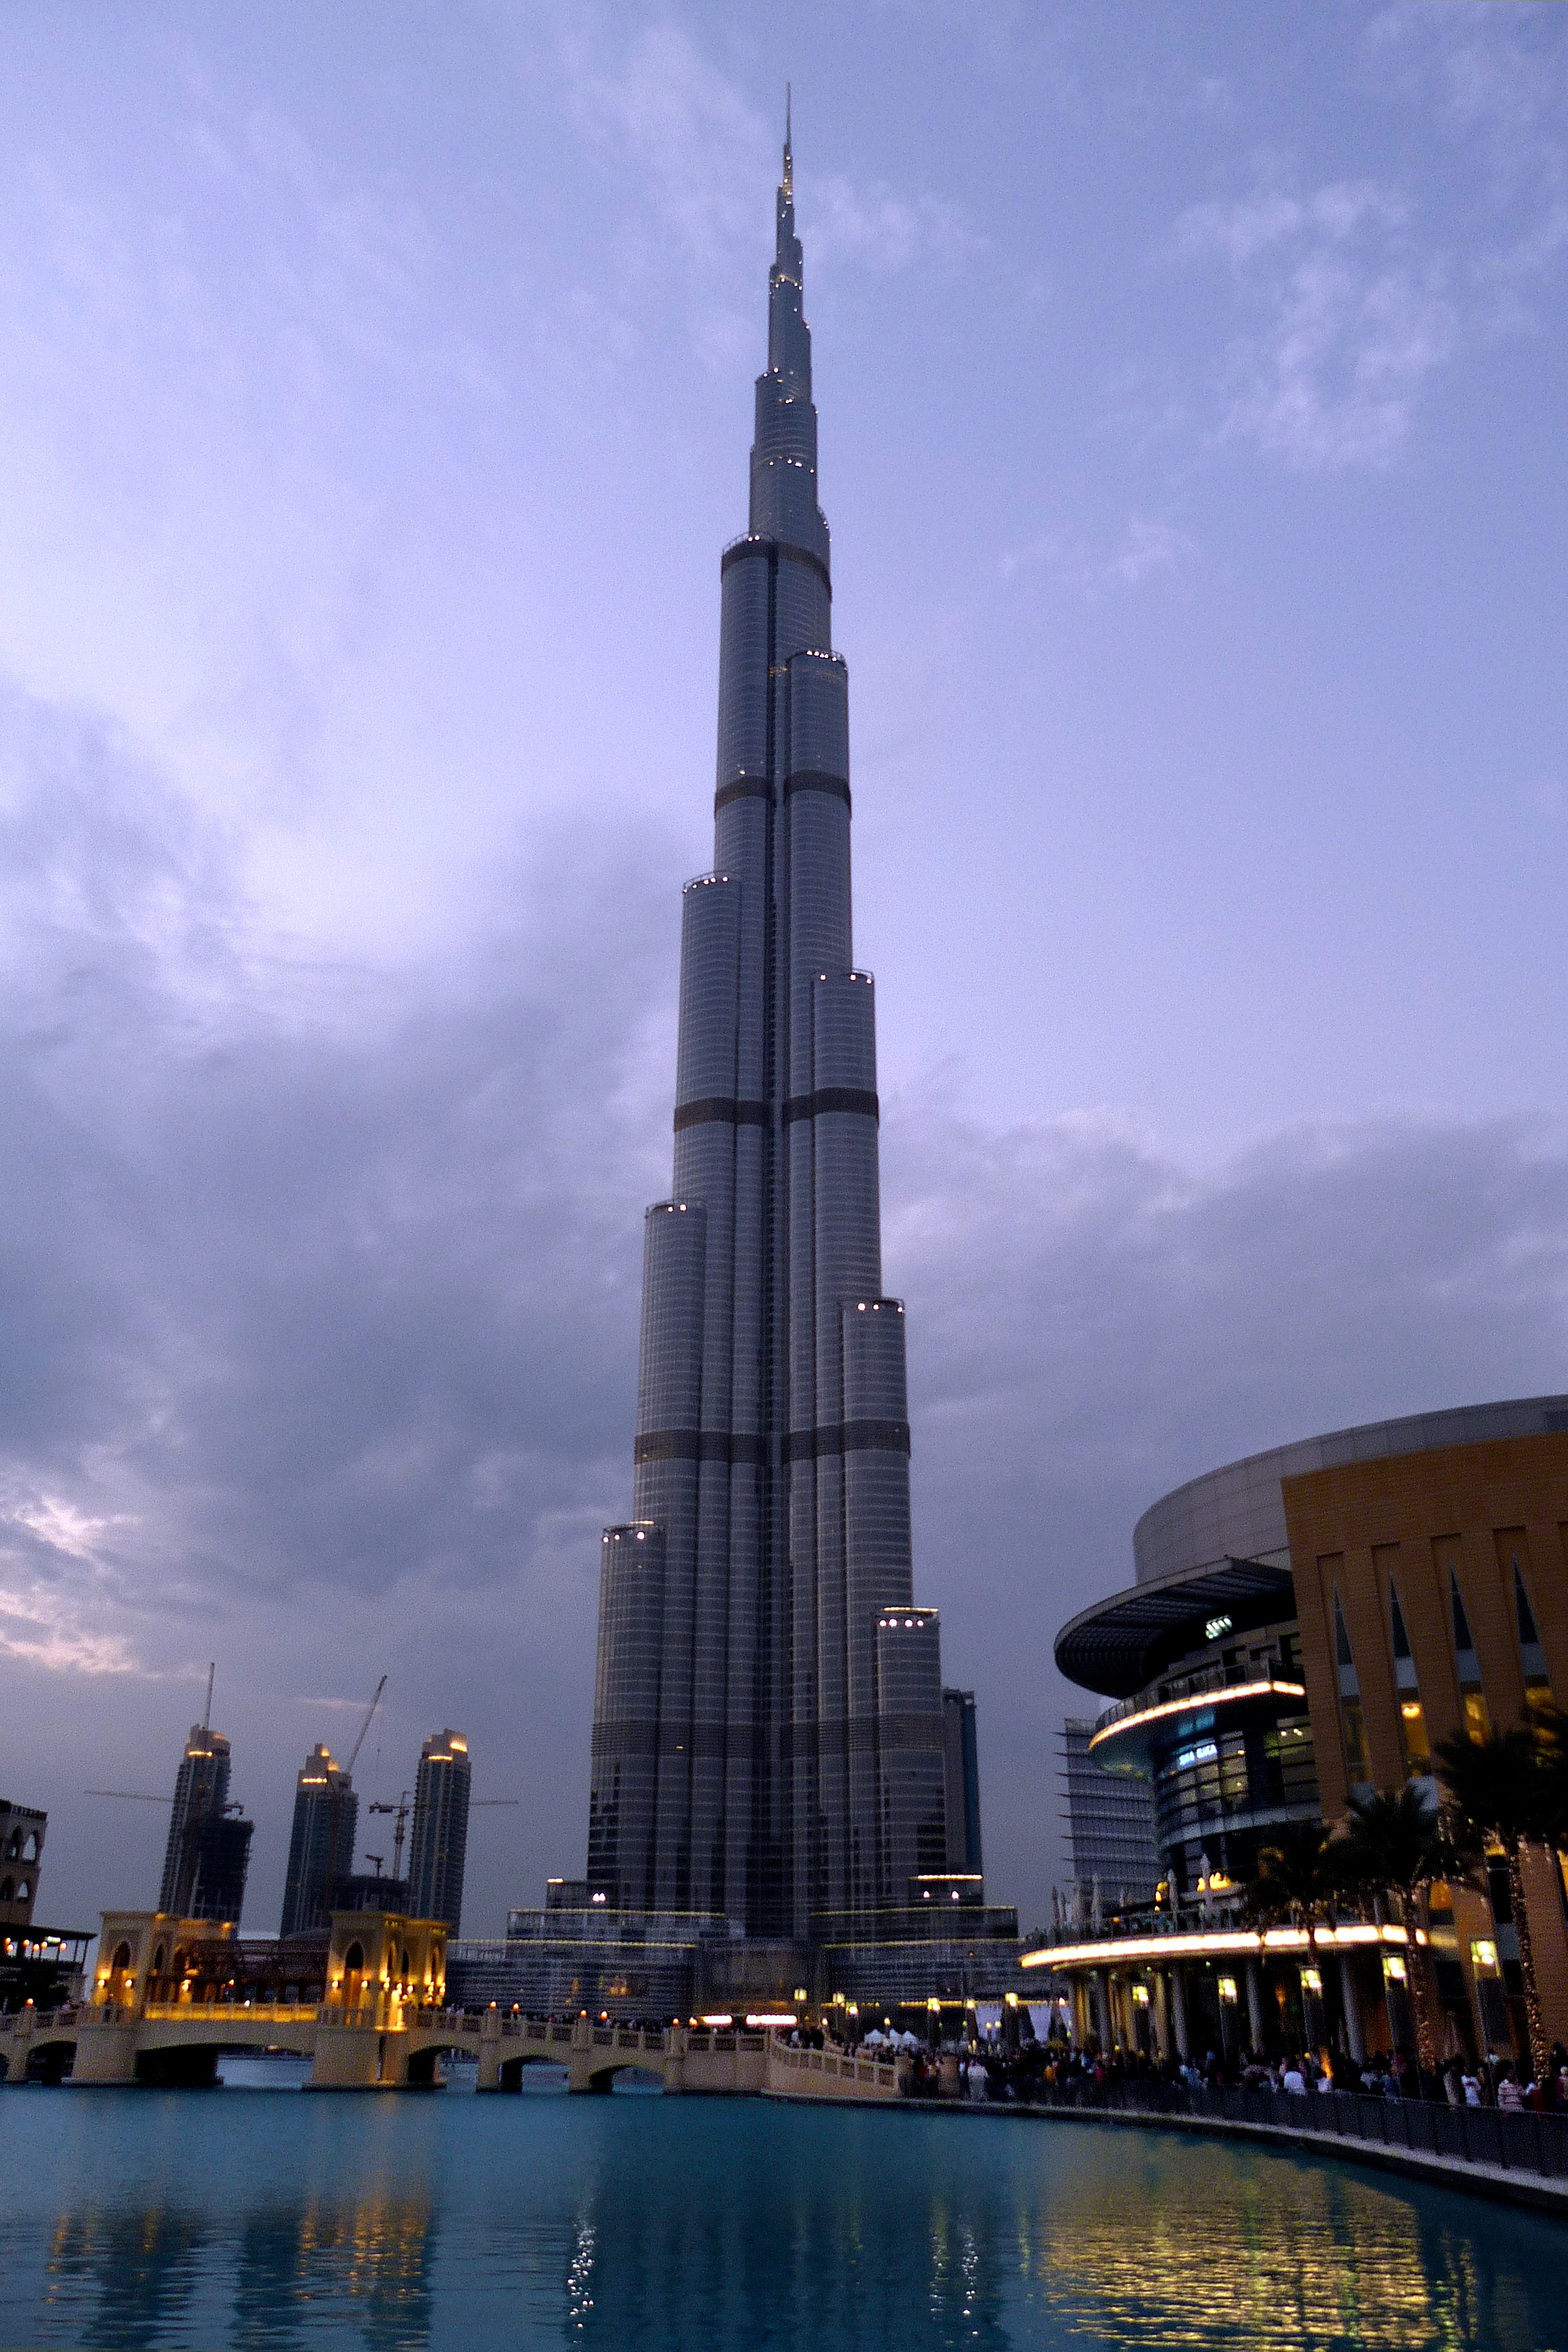
skyline, city, skyscraper, cityscape, downtown, dusk, evening, reflection, tower, dubai, landmark, tower block, spire, steeple, fountain, metropolis, burj kalifa